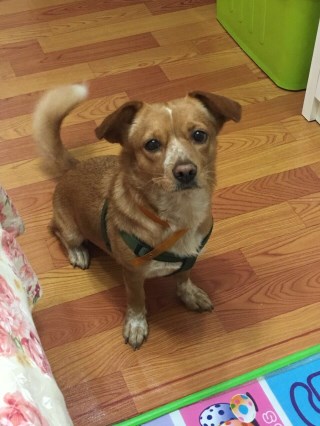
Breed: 3336-n000121-chinese_rural_dog